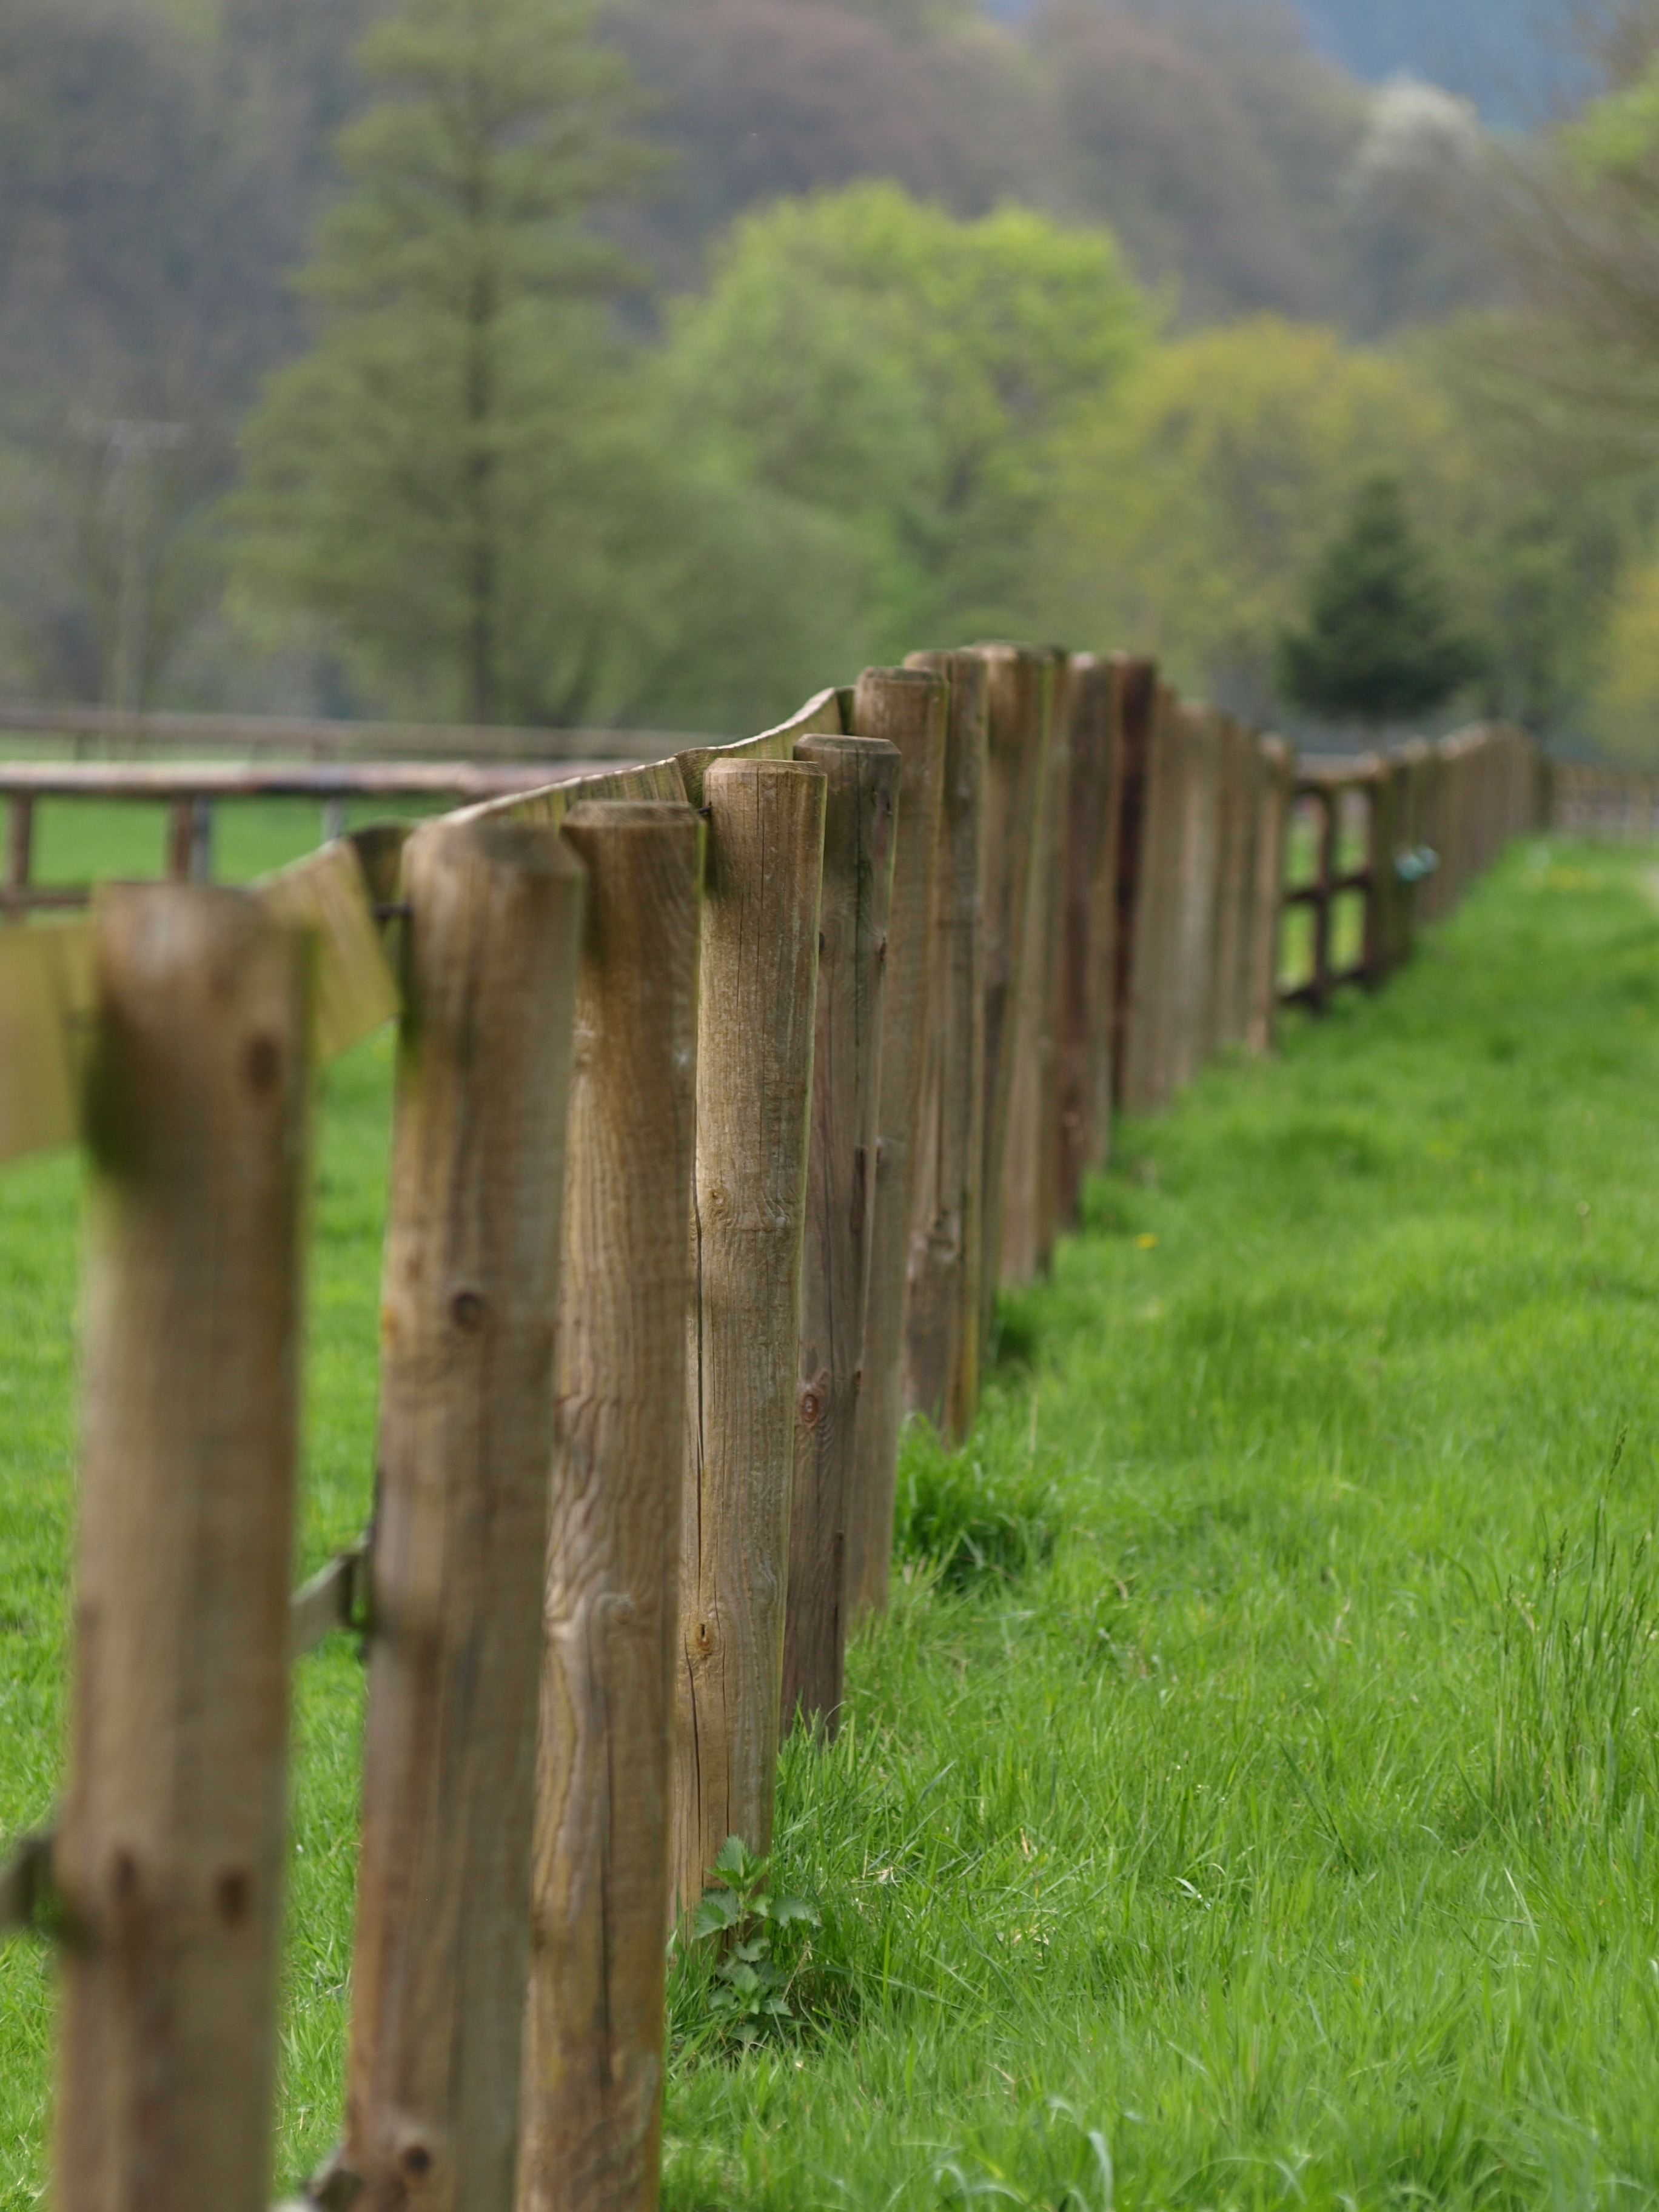
tree, grass, fence, wood, lawn, wall, walkway, pasture, picket fence, paddock, shrub, limit, wood fence, outdoor structure, home fencing, split rail fence